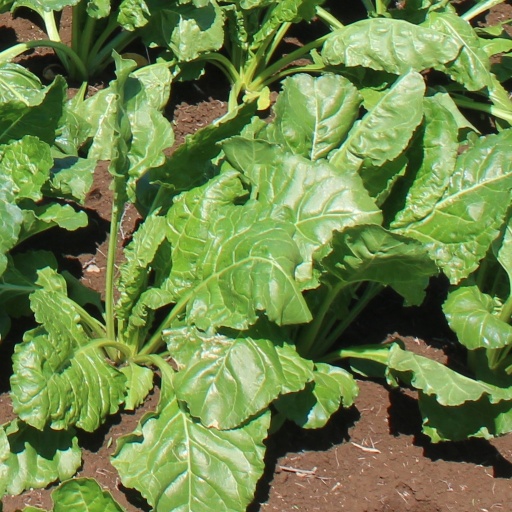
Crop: sugar beet